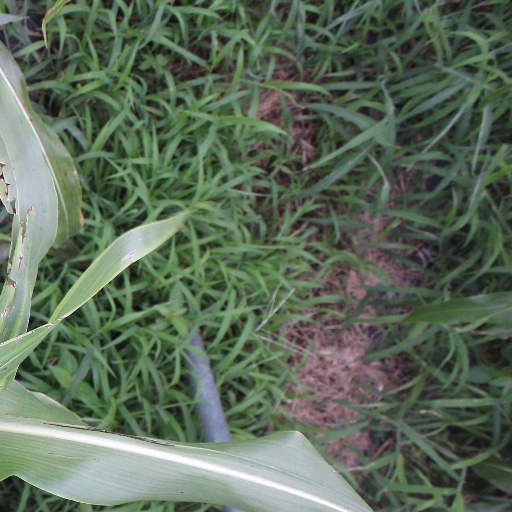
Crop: sorghum